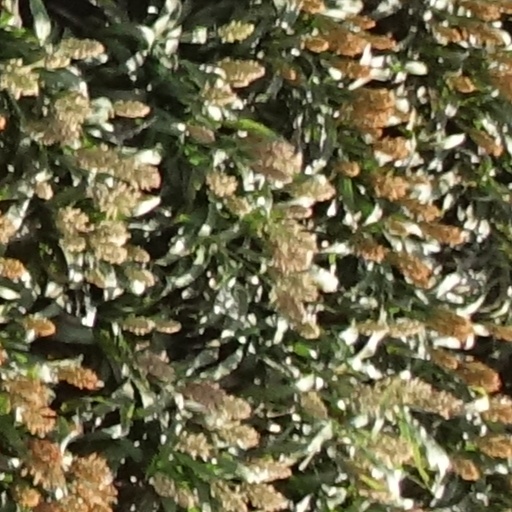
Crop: sorghum